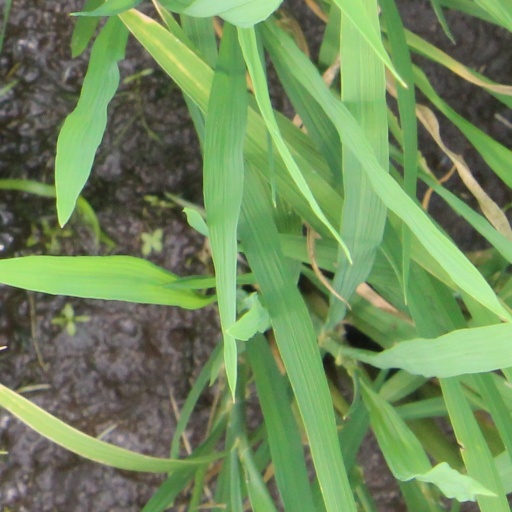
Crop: rice